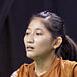
Age: 19